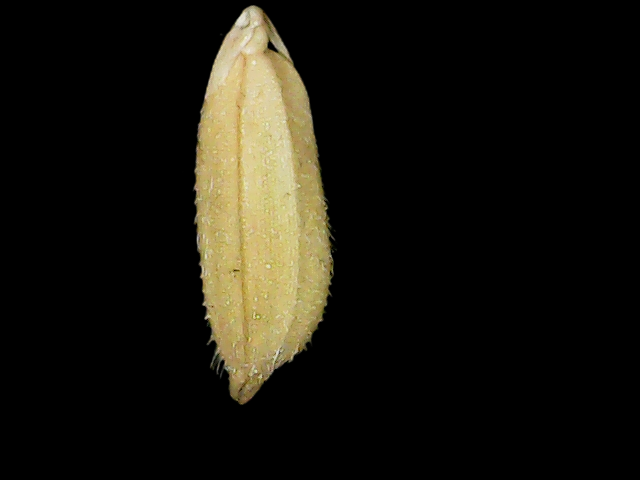
Rice variety: Binadhan23